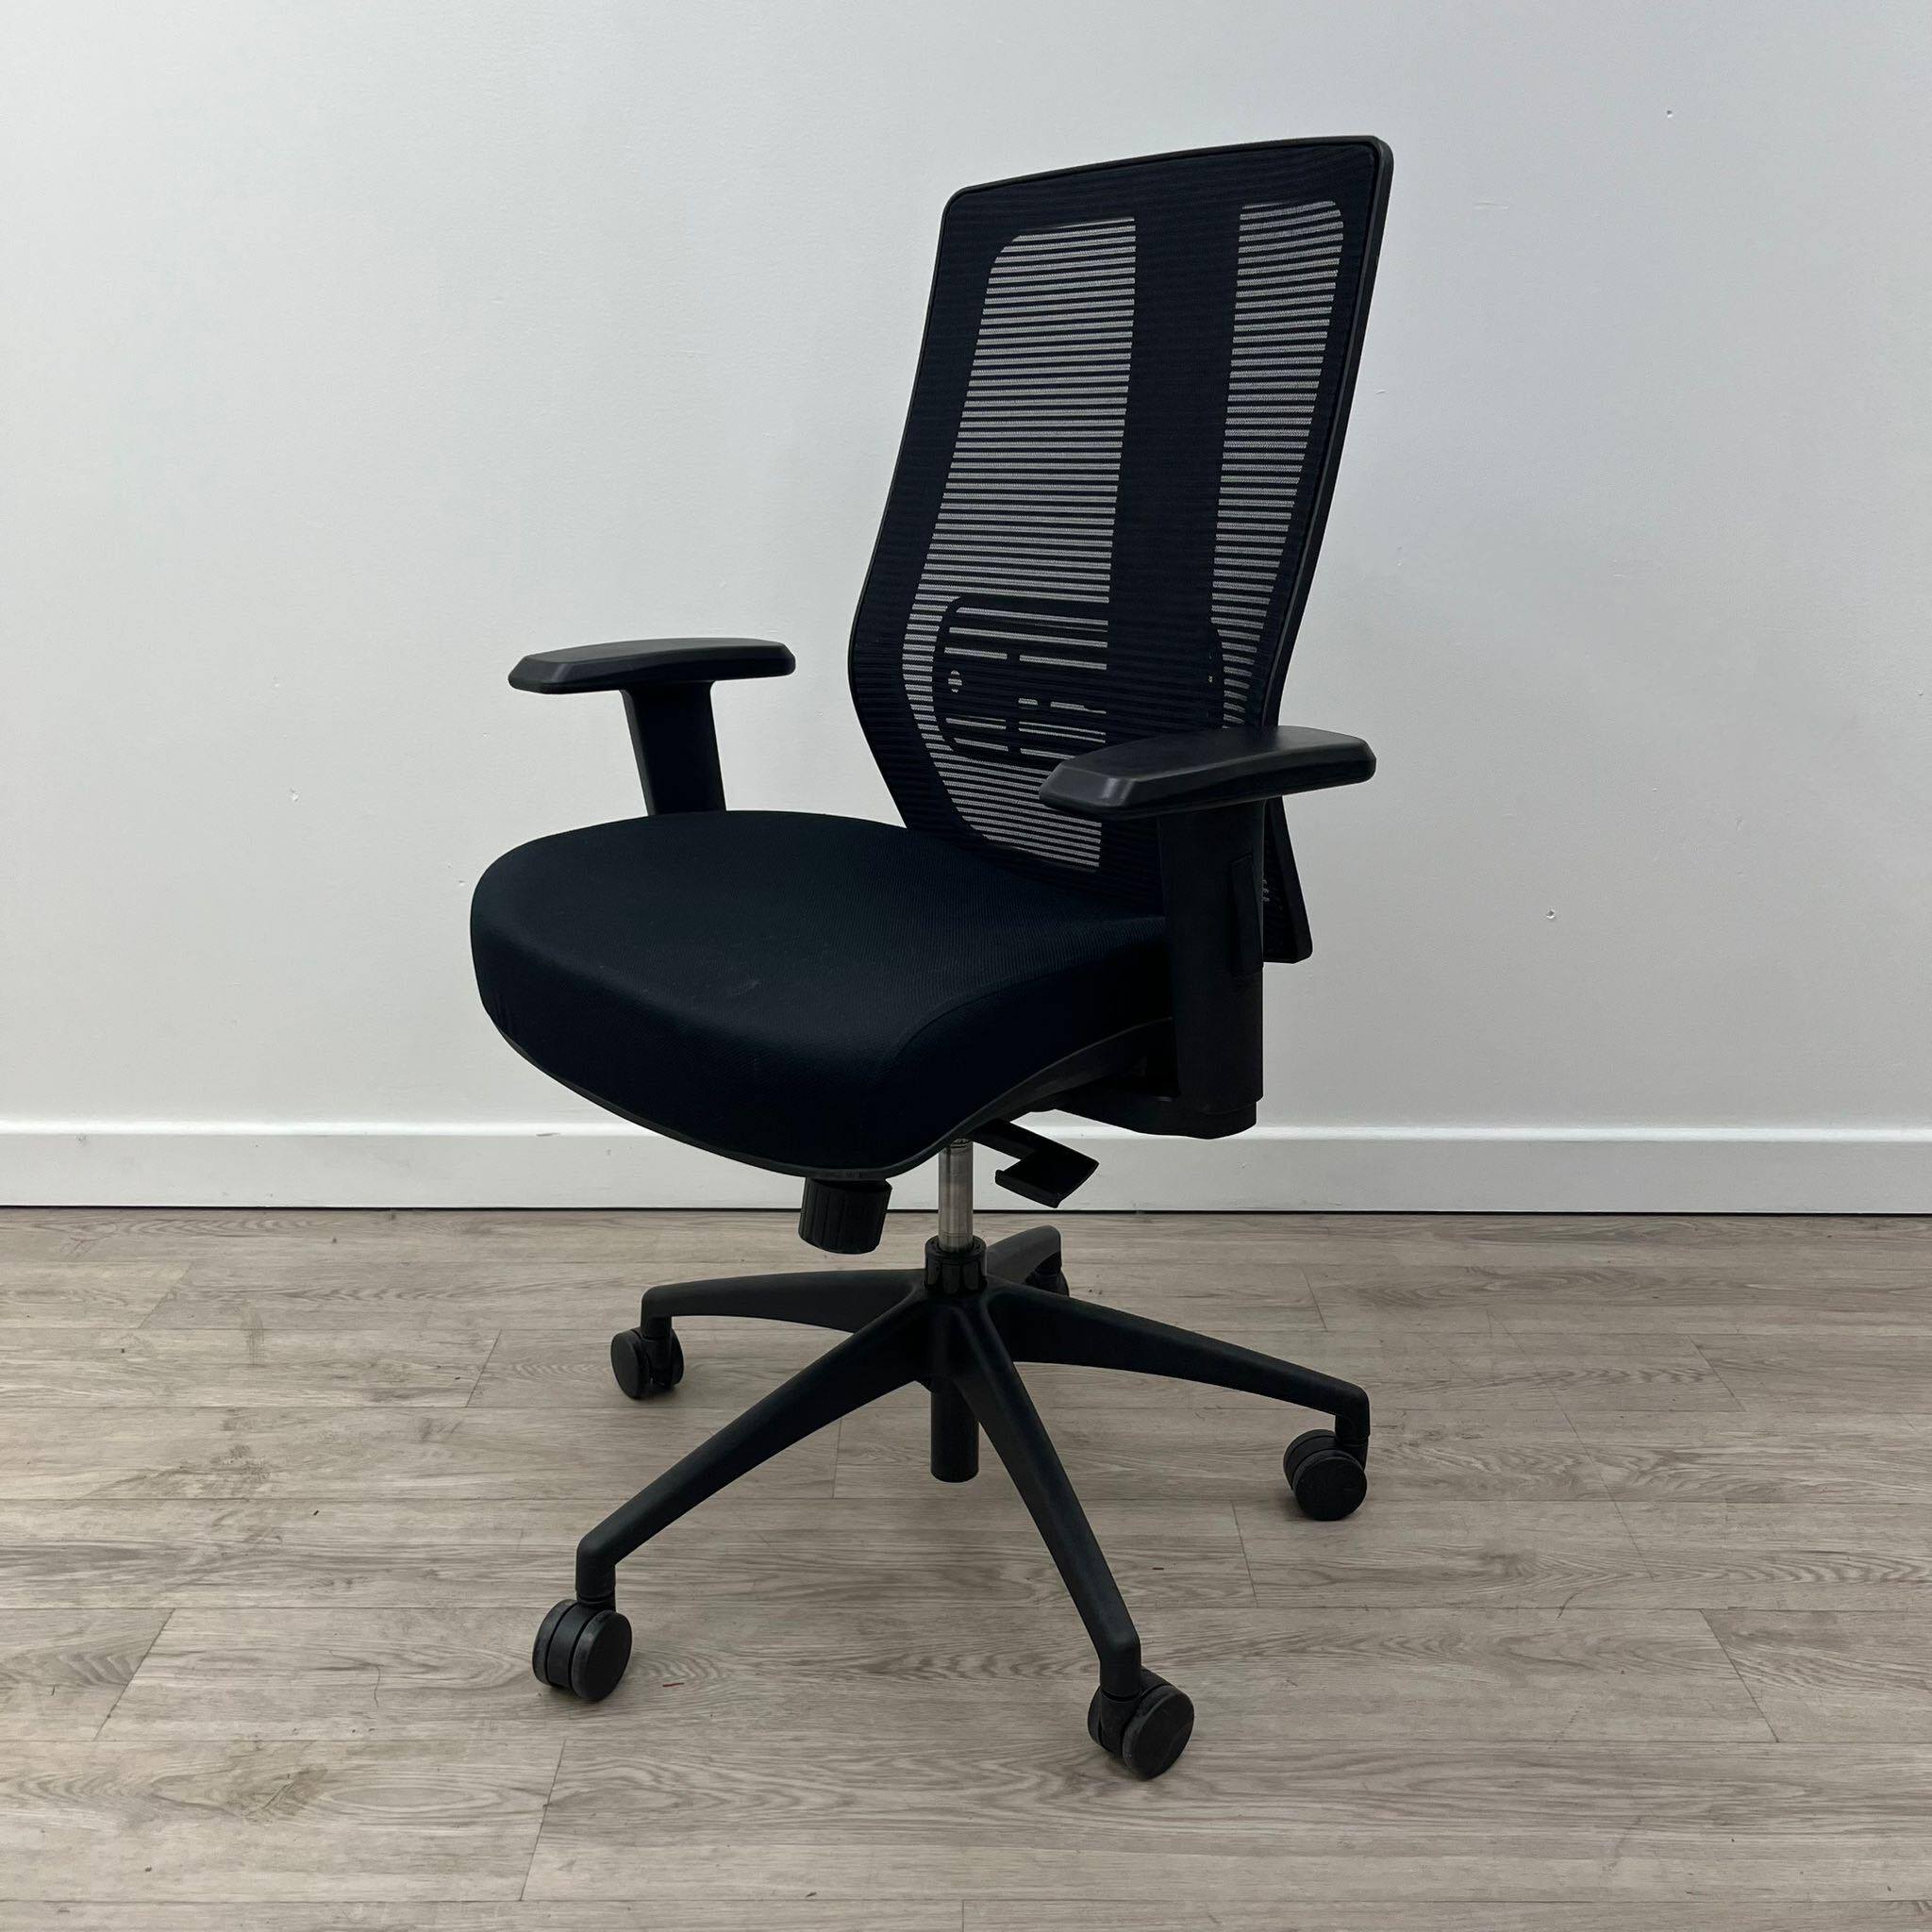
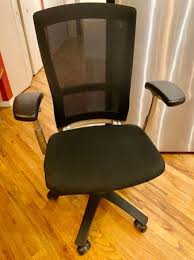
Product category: items_chair
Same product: no